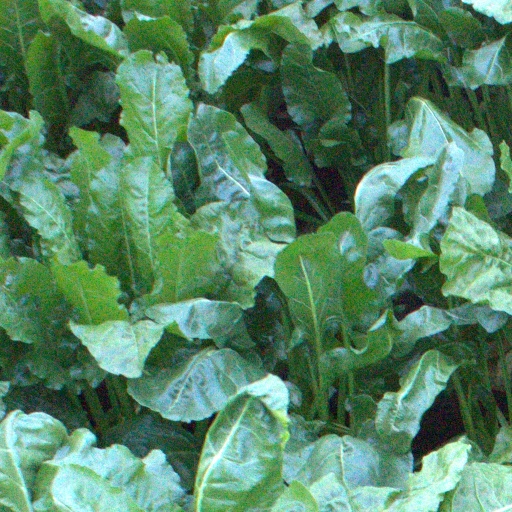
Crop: sugar beet